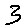
Label: 3